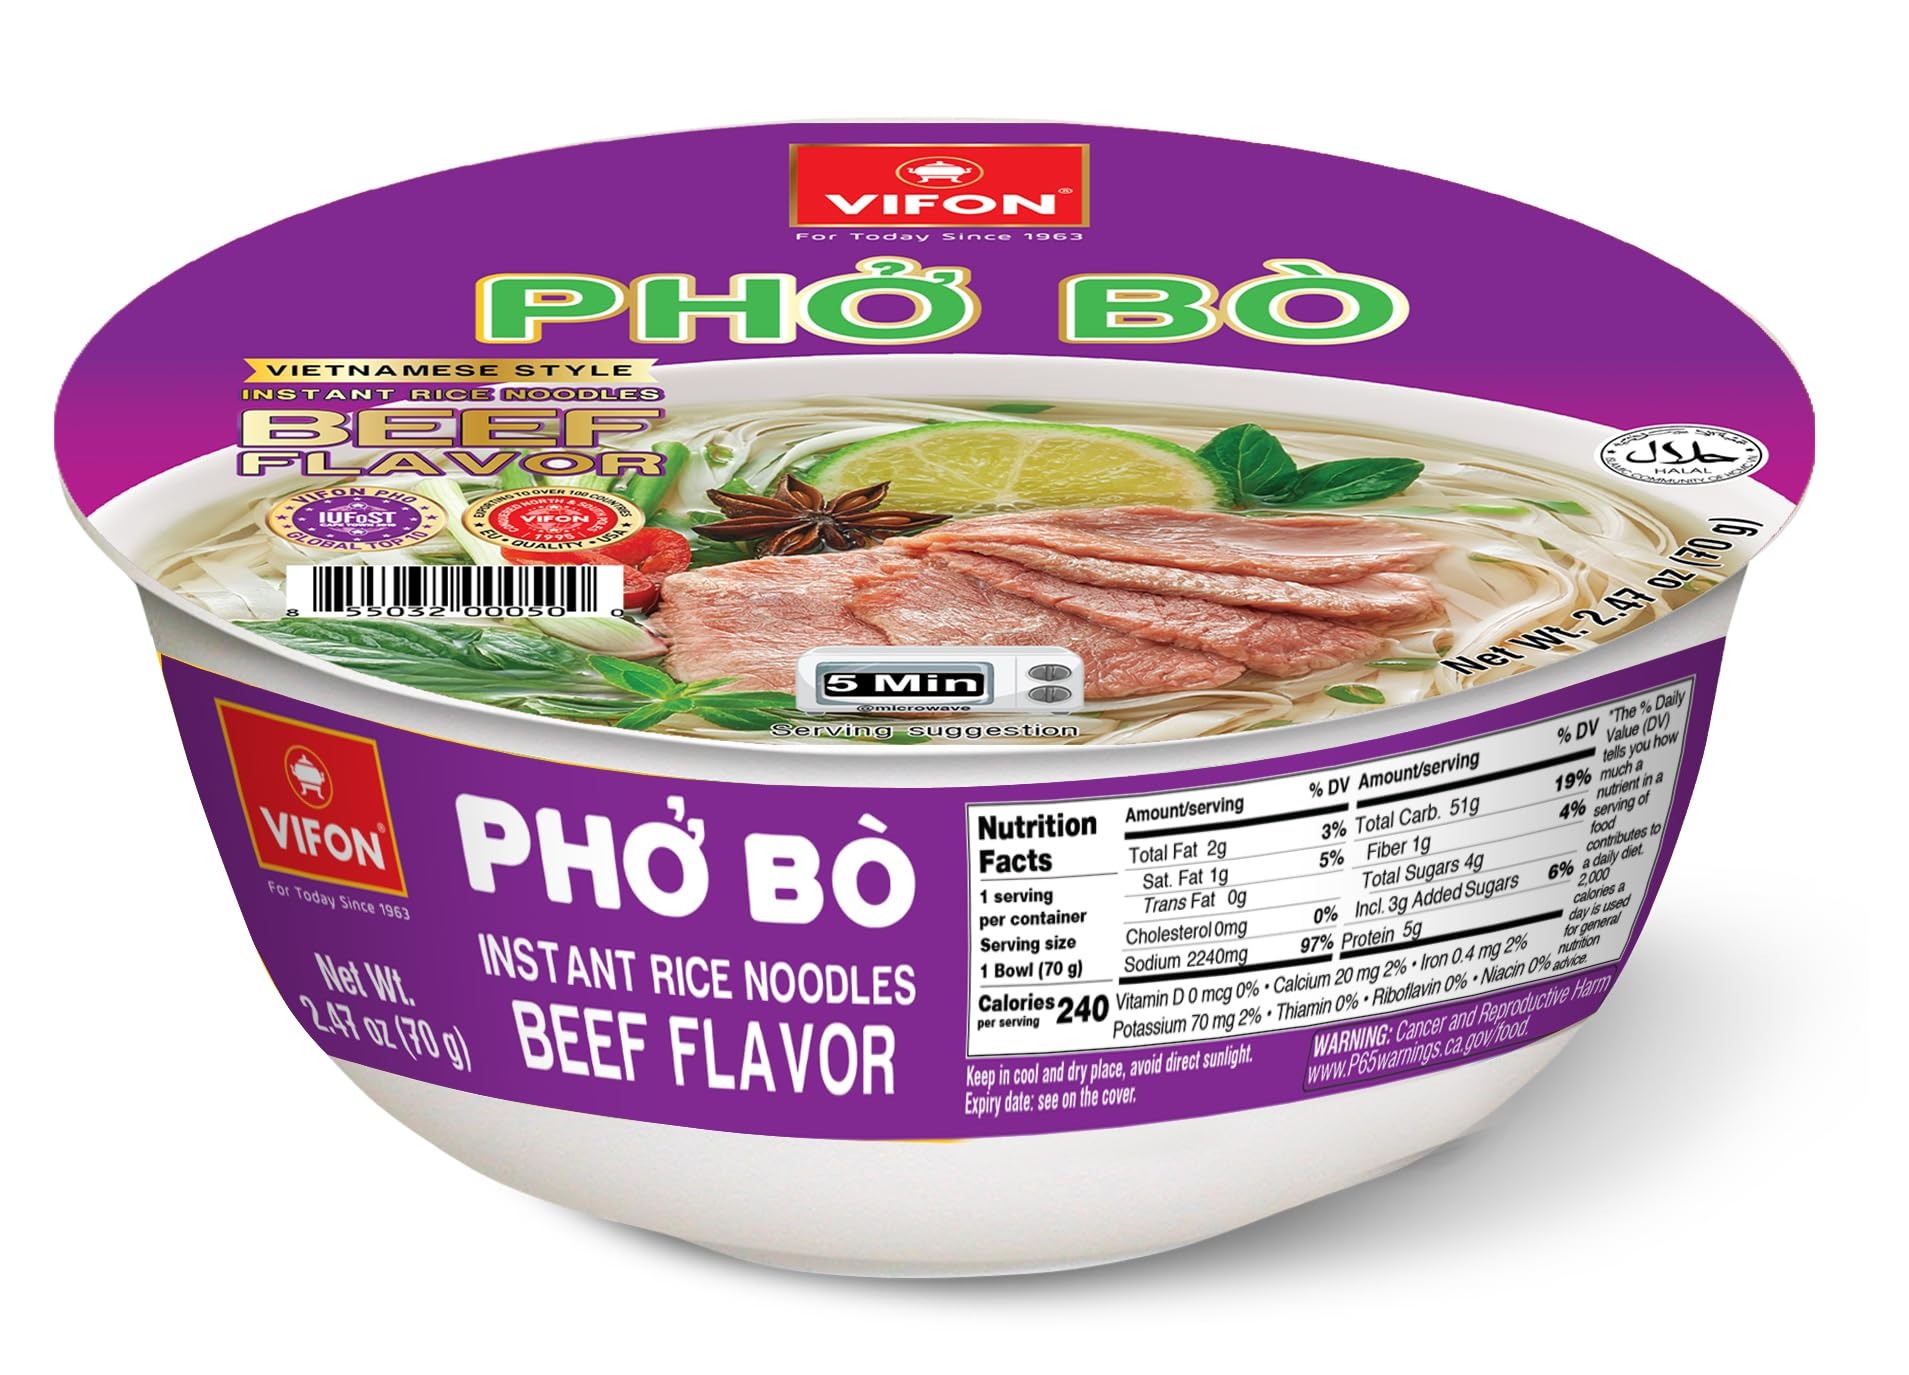
Item Name: Vifon Pho Vietnamese Beef Rice Noodles Oriental Style Phở Bò Bowl, 2.4 Ounce (Pack of 12)
Bullet Point: Vifon Pho Vietnamese Beef Rice Noodles Oriental Style Phở Bò Bowl, 2.4 Ounce (Pack of 12)
Value: 28.8
Unit: ounce

Price: 4.8